William Latymer

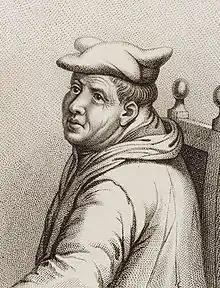
Edmund Bonner

Latymer was among a group of evangelicals, including Thomas Cranmer and Matthew Parker, who gathered around Anne Boleyn as Queen and patron of the reformers. His evangelical stance became evident in 1549 when he became involved in the trial of Edmund Bonner, Bishop of London. Following Bonner’s Paul’s Cross sermon on 1 September 1549, which failed to satisfy the authorities, Latymer, alongside John Hooper and William Pountney, served as a witness against him. Bonner was sentenced to deprivation and committed to Marshalsea Prison on 1 October 1549. Latymer made no objection to the dissolution of St Lawrence Pountney and, with others, received a pension under Queen Mary. His involvement in Bonner’s trial is documented in historical accounts such as John Foxe’s "Actes and Monuments" and John Gairdner’s "History of the English Church in the Sixteenth Century", however, In several editions the name Hugh Latimer has been mistakenly substituted for this William.